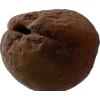
Label: peach